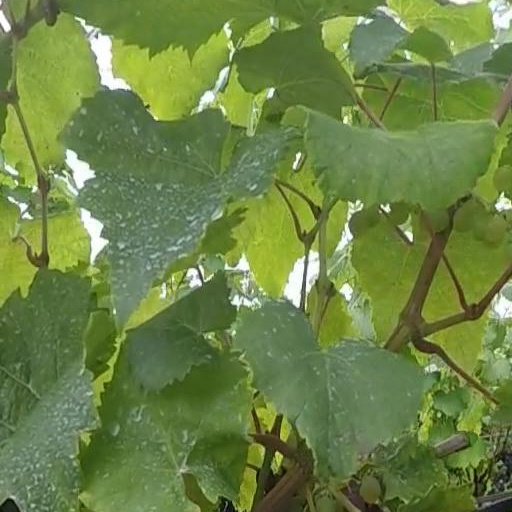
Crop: grape